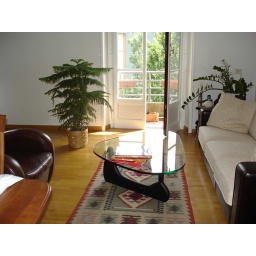
Noguchi table in da house